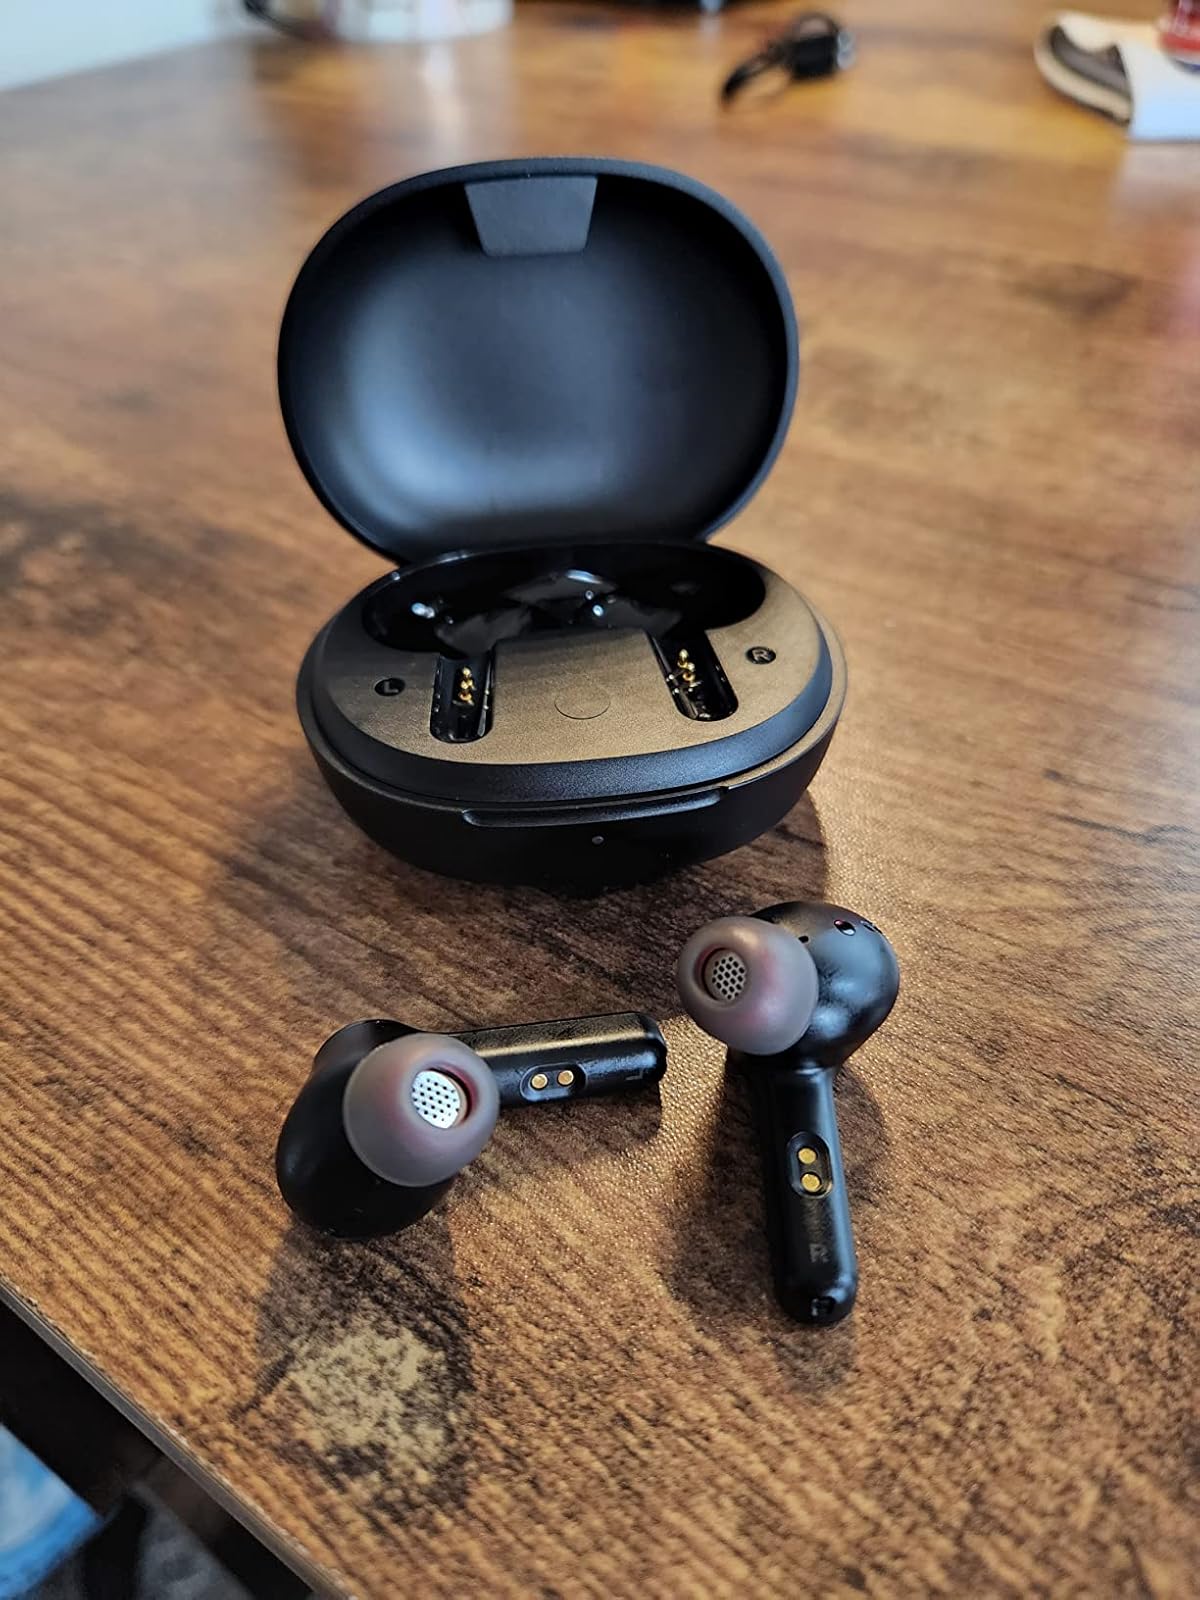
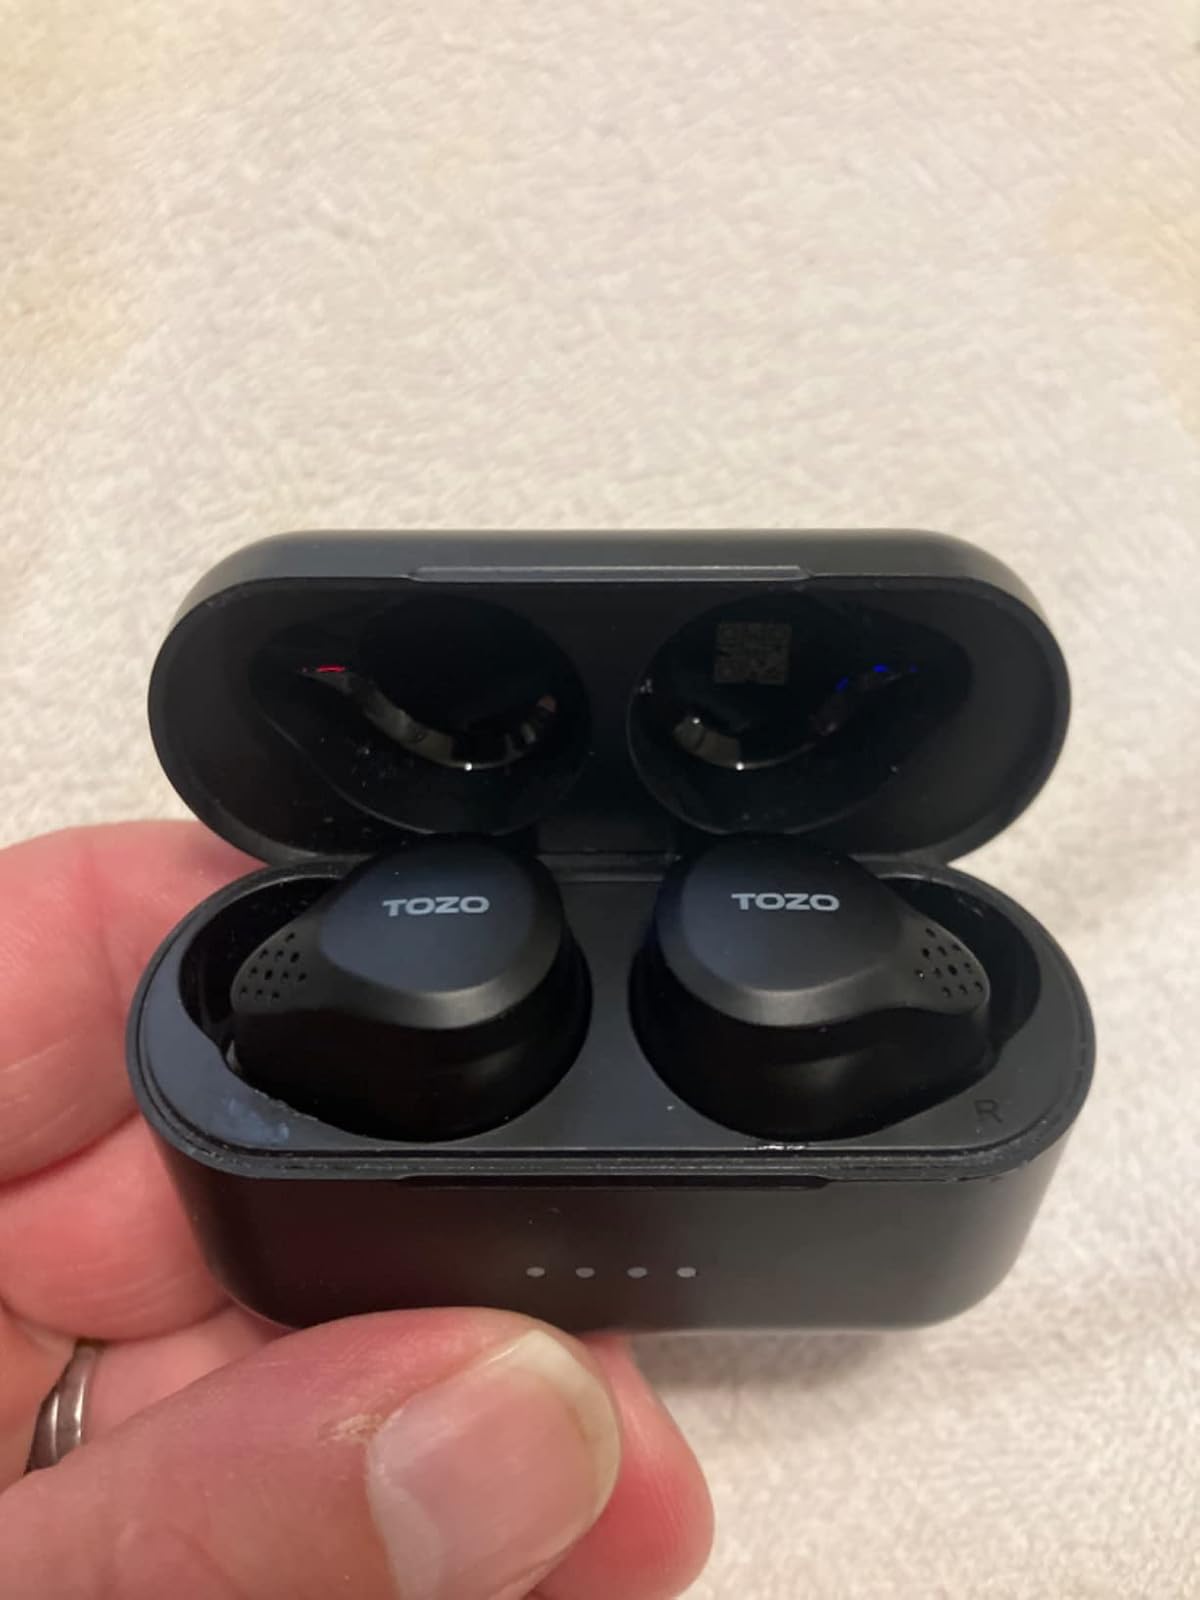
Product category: earbuds
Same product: no